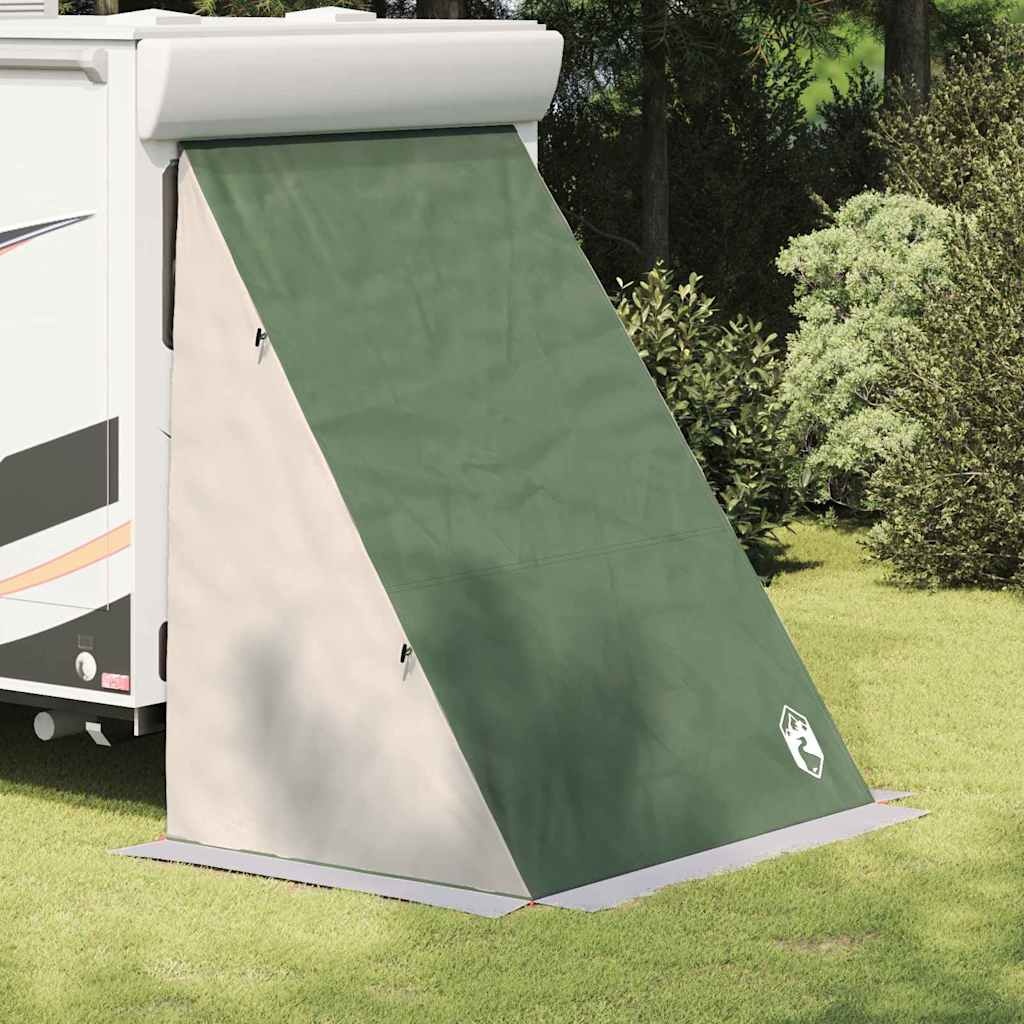
Vandeniui atspari palapinė 190 x 150 x 230 cm
Ši sulankstoma kempingo palapinė puikiai tinka gamtos mylėtojams – ji ir stilinga, ir funkcionali. Su paprasta trikampio forma ji blokuoja vėją ir yra atspari ugniai. Sukurta kempingo sezonui, jos sklandi ir nepermatoma danga suteikia prabangos pojūtį, todėl ji puikiai tinka žygeiviams, kempingo entuziastams ir nuotykių ieškotojams. Vandeniui Atspari Medžiaga : Išlaiko sausai drėgnu oru, puikiai tinka stovyklavimui ir lauko pramogoms. Kvėpuojantis Dizainas : Leidžia orui cirkuliuoti, kad nesikauptų drėgmė, gerinant jūsų stovyklavimo patirtį. Patvarios Medžiagos : Pagaminta iš aukštos kokybės poliesterio taffeta ir stiklo pluošto, užtikrinančio ilgalaikį našumą. Ilgio Reguliavimo Funkcijos : Galite pritaikyti palapinės ilgį, kad atitiktų jūsų poreikius. Lengvas Surinkimas : Dėl zip užsegimo ją greitai surinksite arba išardysite. Šiuolaikinis Stilius : Sujungia modernų išvaizdą su praktiškumu, puikus nuotykių ieškotojams. Dydis: 190 x 150 x 230 cm<\li> Medžiaga: Poliesteris, Poliesterio tinklas, Stiprintas stiklo pluošto plastikas, Polietilenas, Polipropilenas<\li> Pristatymo turinys: 1 x palapinė, 4 x kuoliukai, 1 x laikymo maišas<\li> Reikalingas surinkimas: Yes<\li><\ul> Įspėjimas Saugokite visus liepsnos ir šilumos šaltinius nuo šio gaminio audinio.
Brand: vidaXL
Category: Sporting Goods > Outdoor Recreation > Camping & Hiking > Tent Accessories > Tent Vestibules